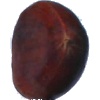
Label: Chestnut 1